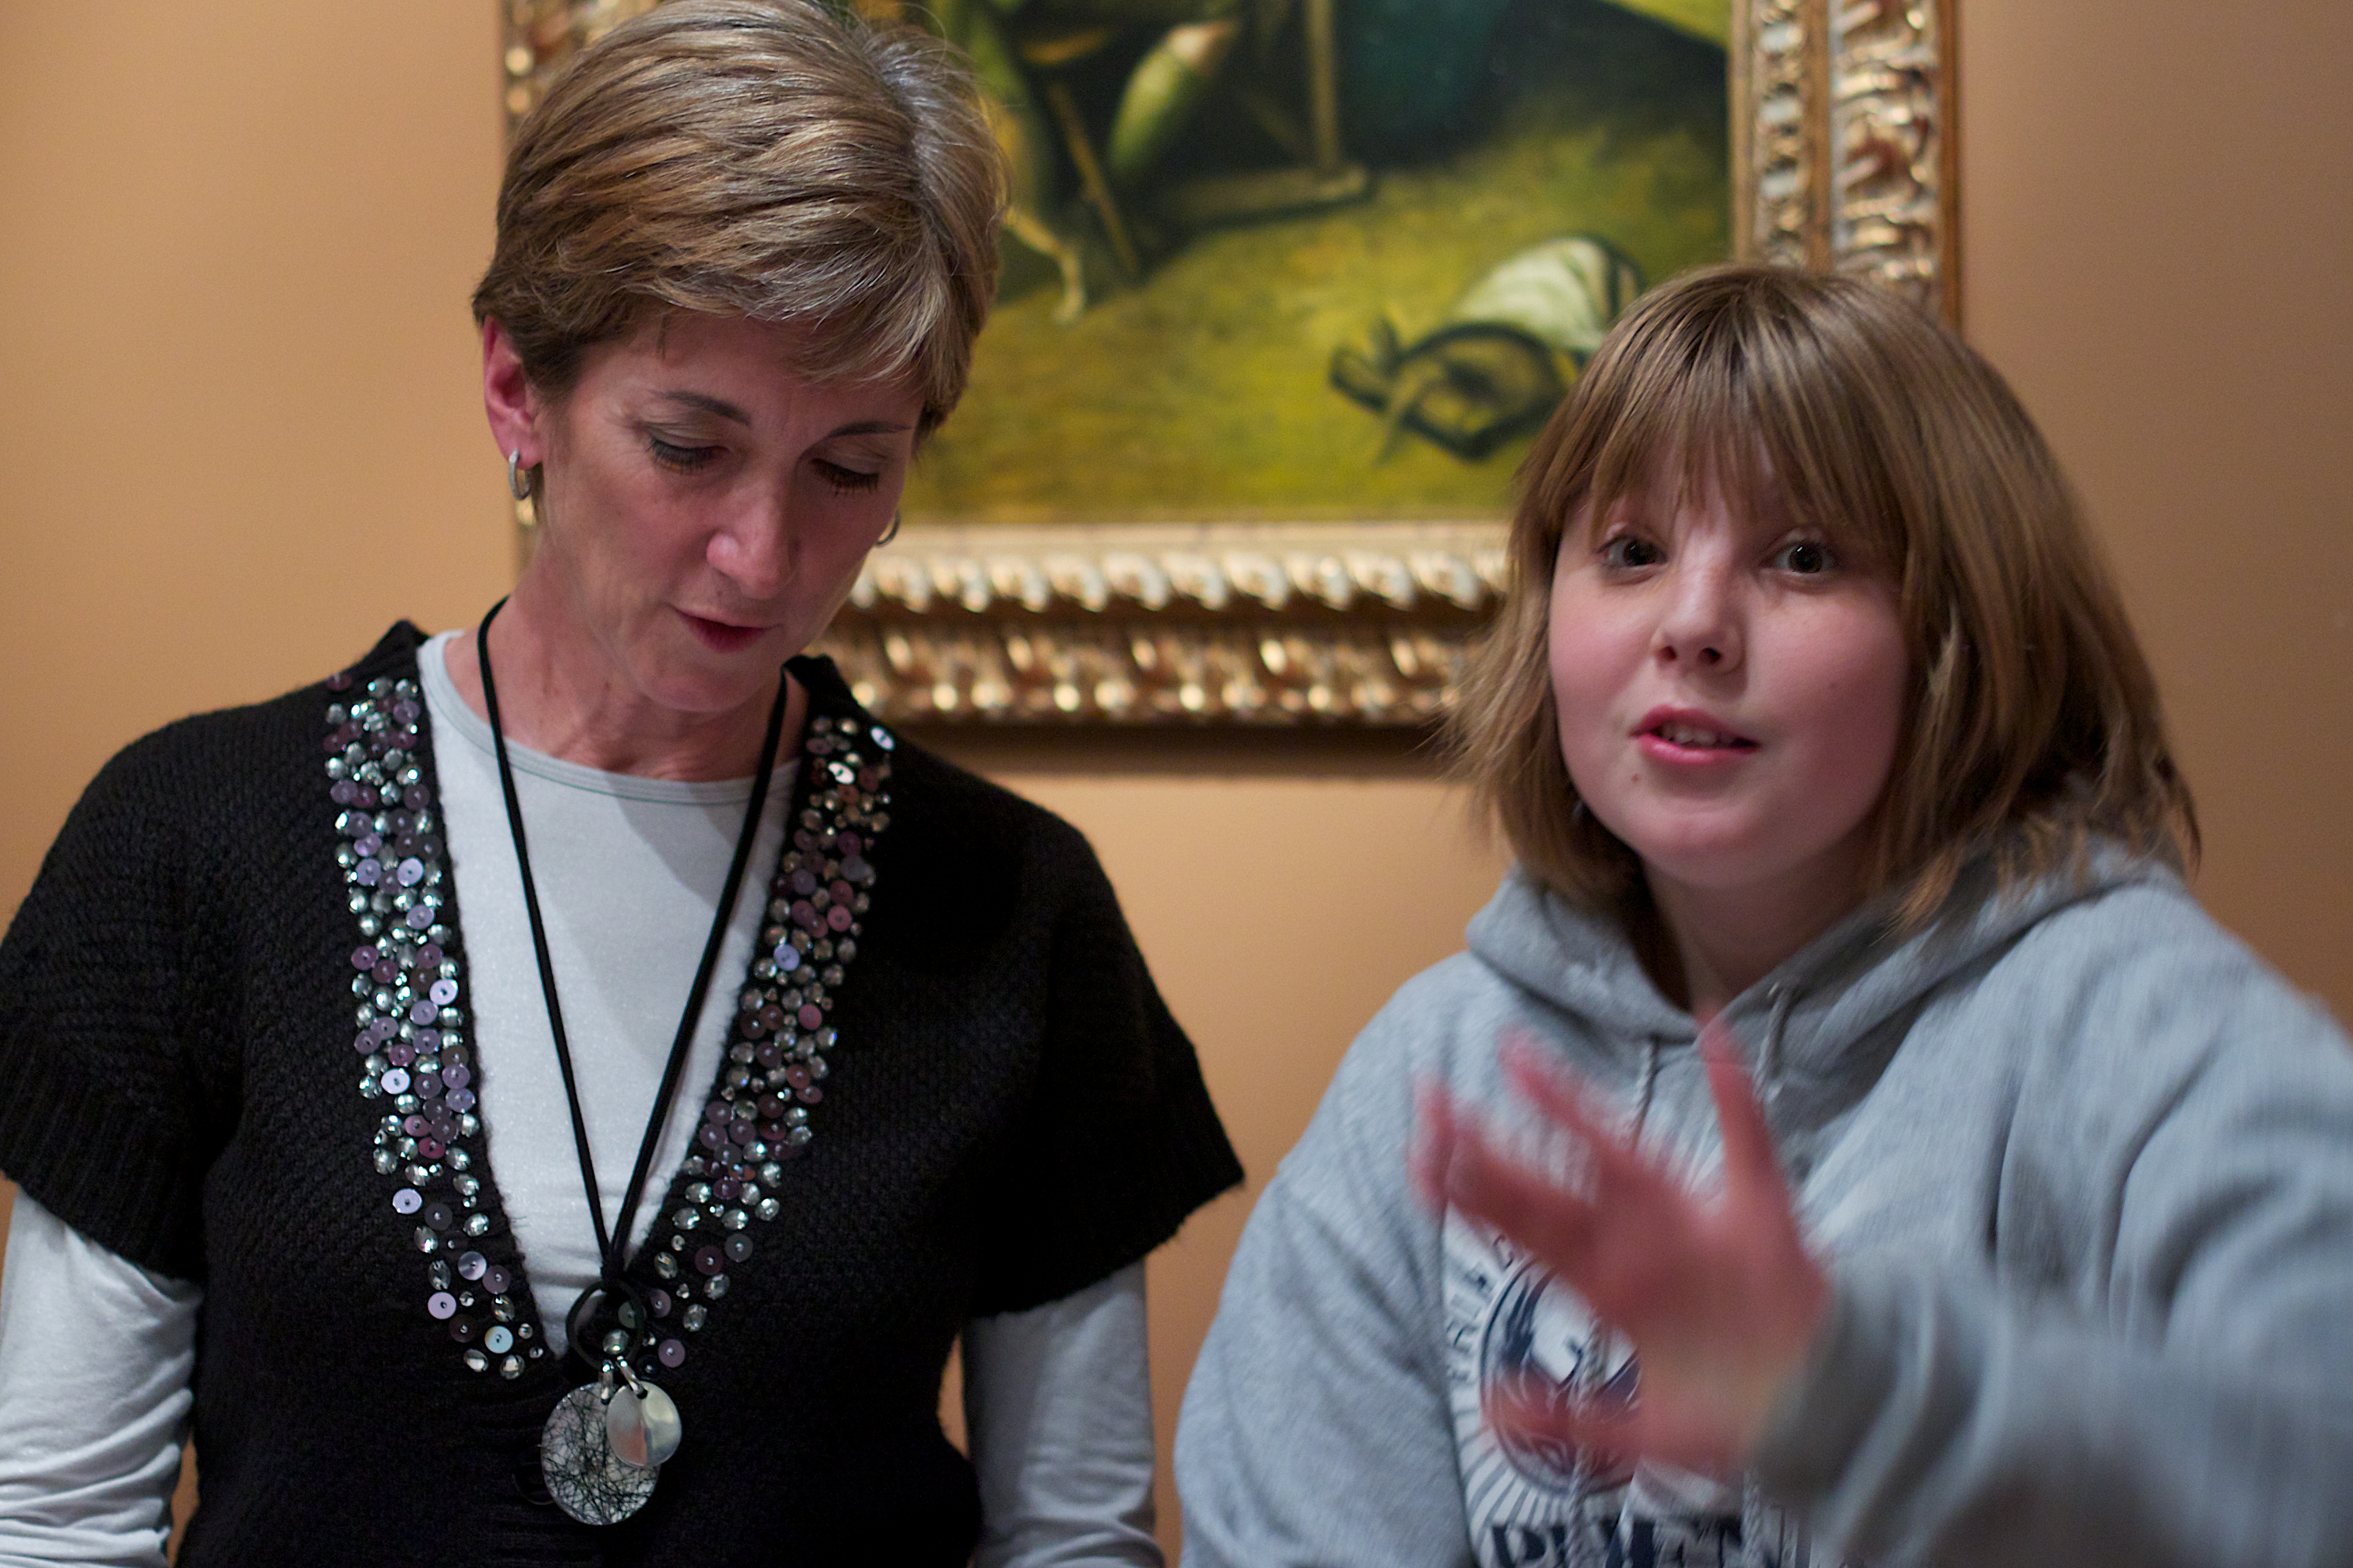
person, people, odyssey, hurleylounge